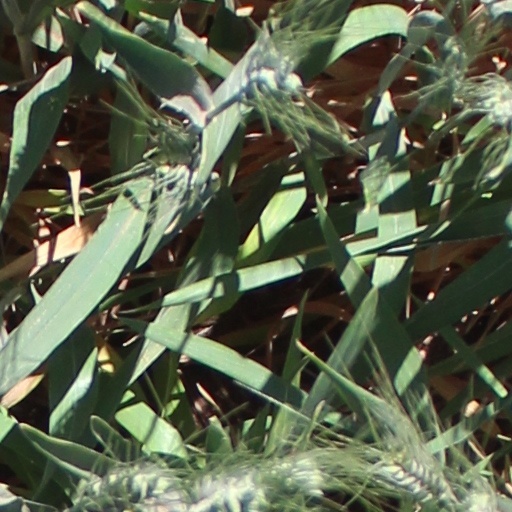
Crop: wheat